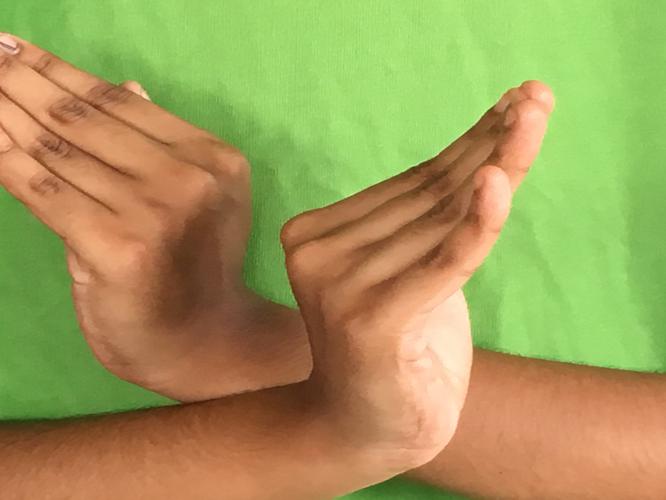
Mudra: Nagabandha
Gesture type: double_hand